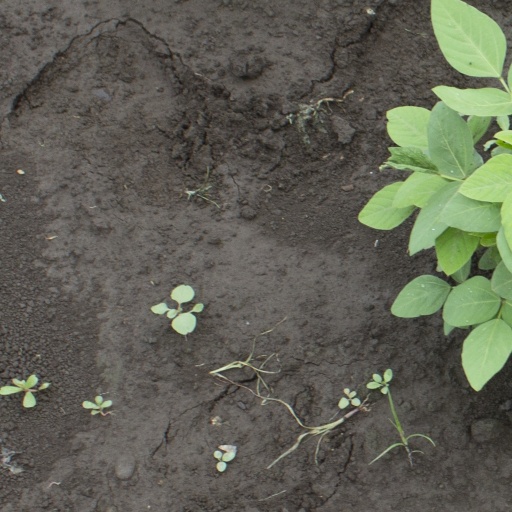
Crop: soybean